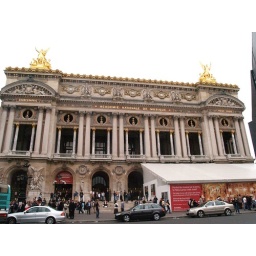
the famous opera house in paris , a monument that has housed concerts by mozart, beethoven etc